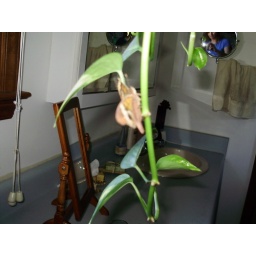
my son brought this little guy in the house and he started climbing up my plant